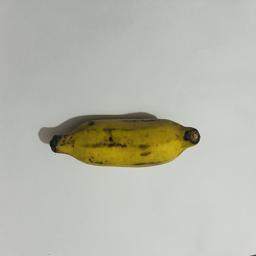
Banana variety: Bangla Kola